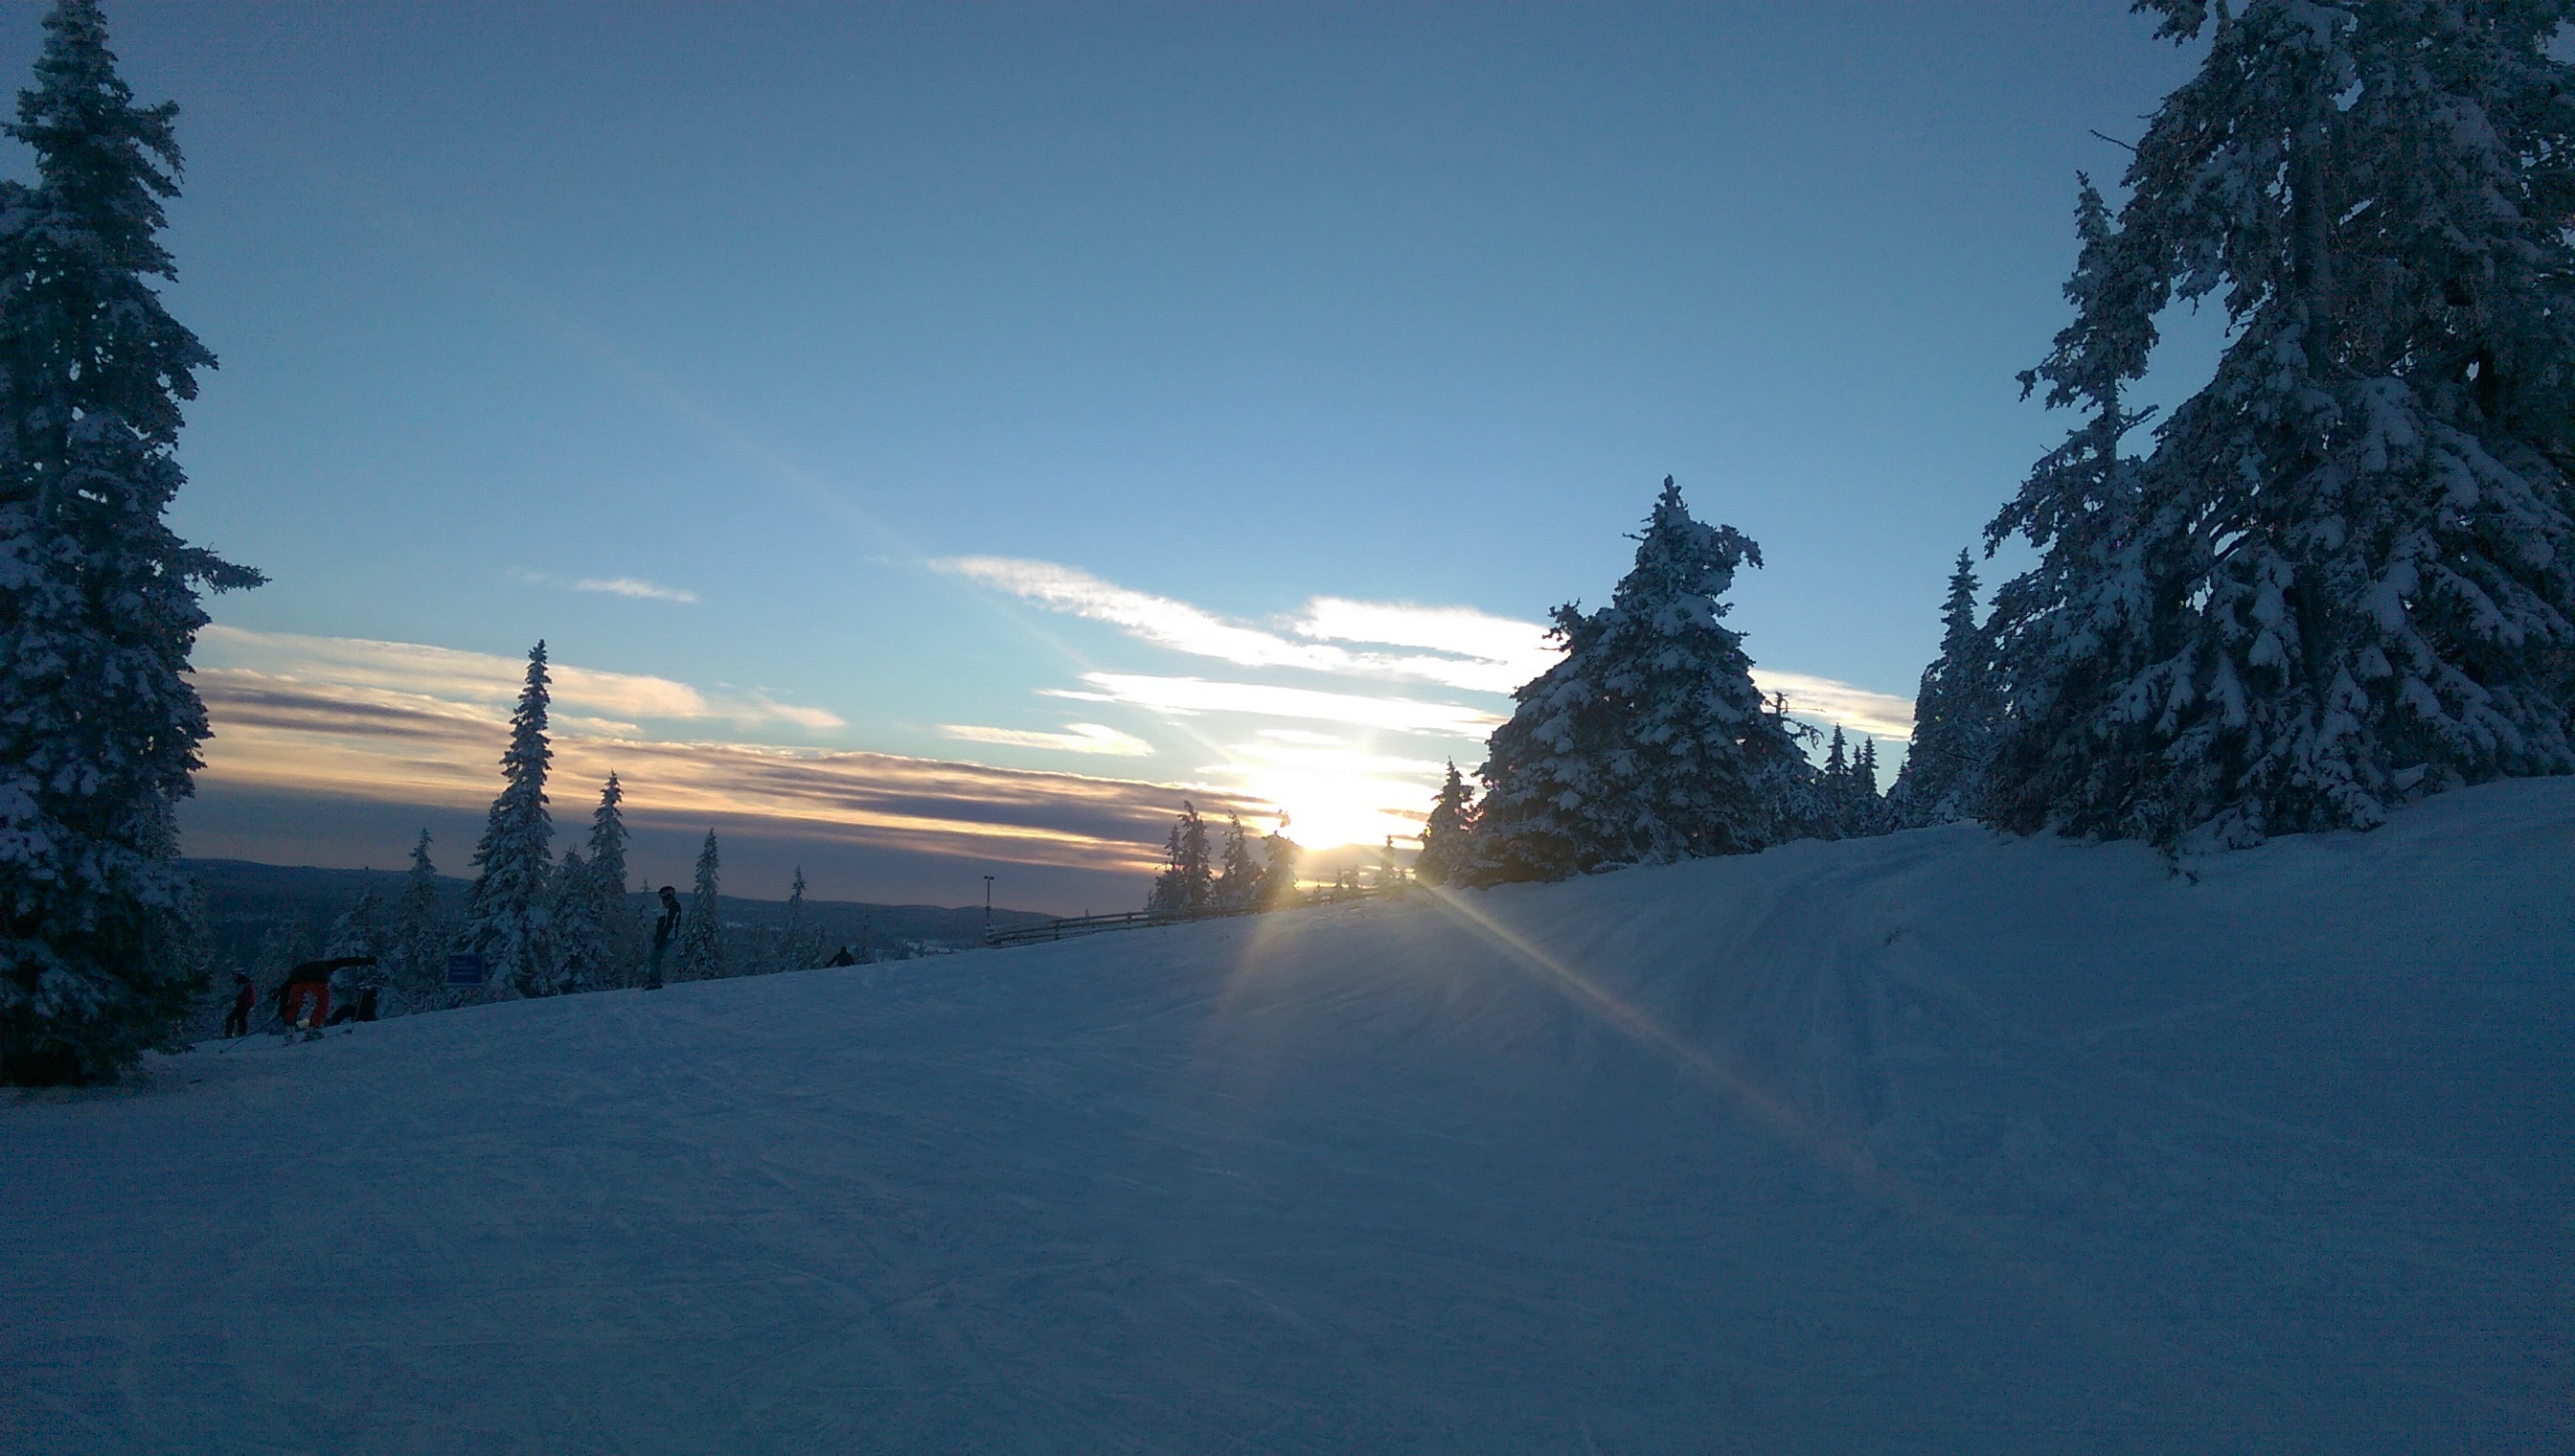
landscape, tree, mountain, snow, cold, winter, sunset, sunlight, morning, mountain range, weather, season, blue sky, piste, norway, freezing, coldness, trysil